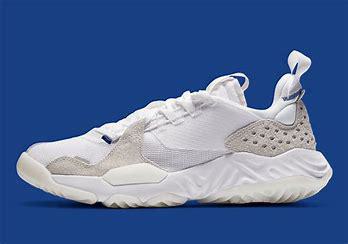
Brand: Jordan
Model: Delta